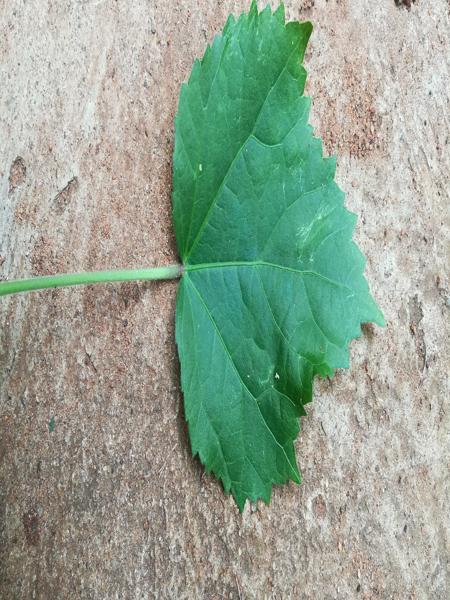
Plant: Kasambruga